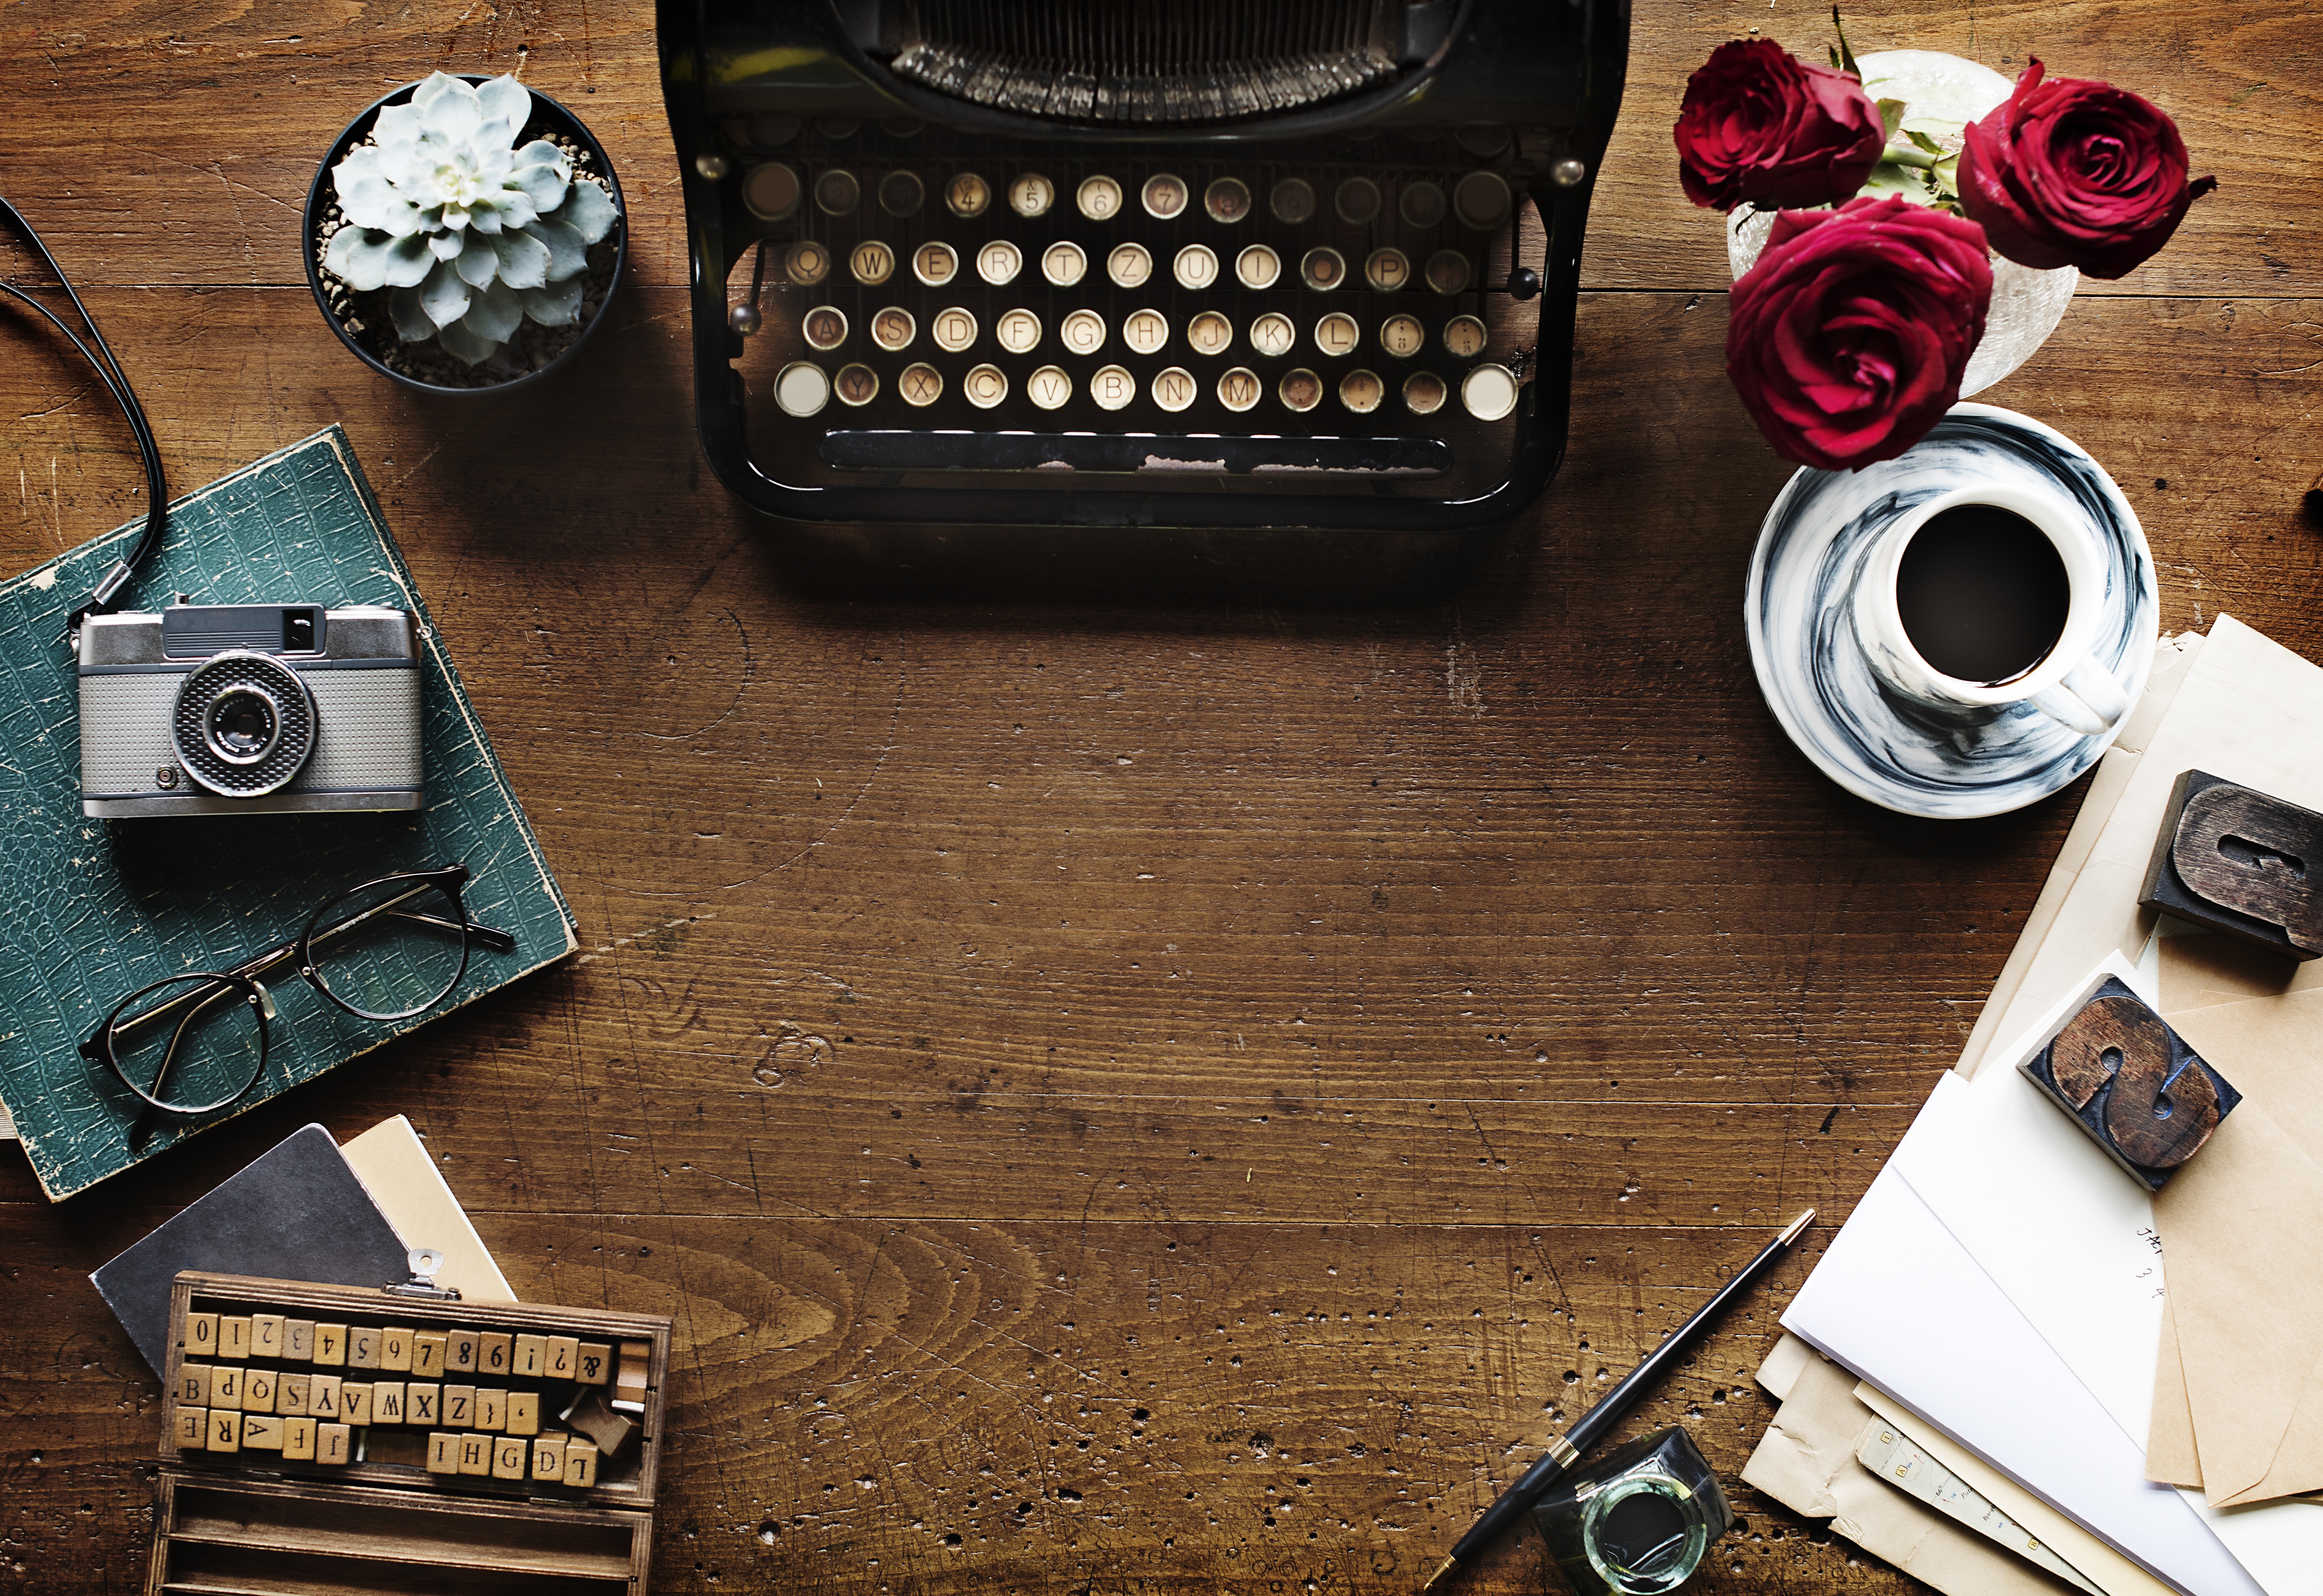
work, working, table, plant, keyboard, vintage, retro, old, typewriter, ancient, machine, writer, black, paper, write, wooden table, roses, type, papers, text, message, style, story, document, information, author, data, publish, nobody, editorial, old fashion, typescript, office equipment, alphabets